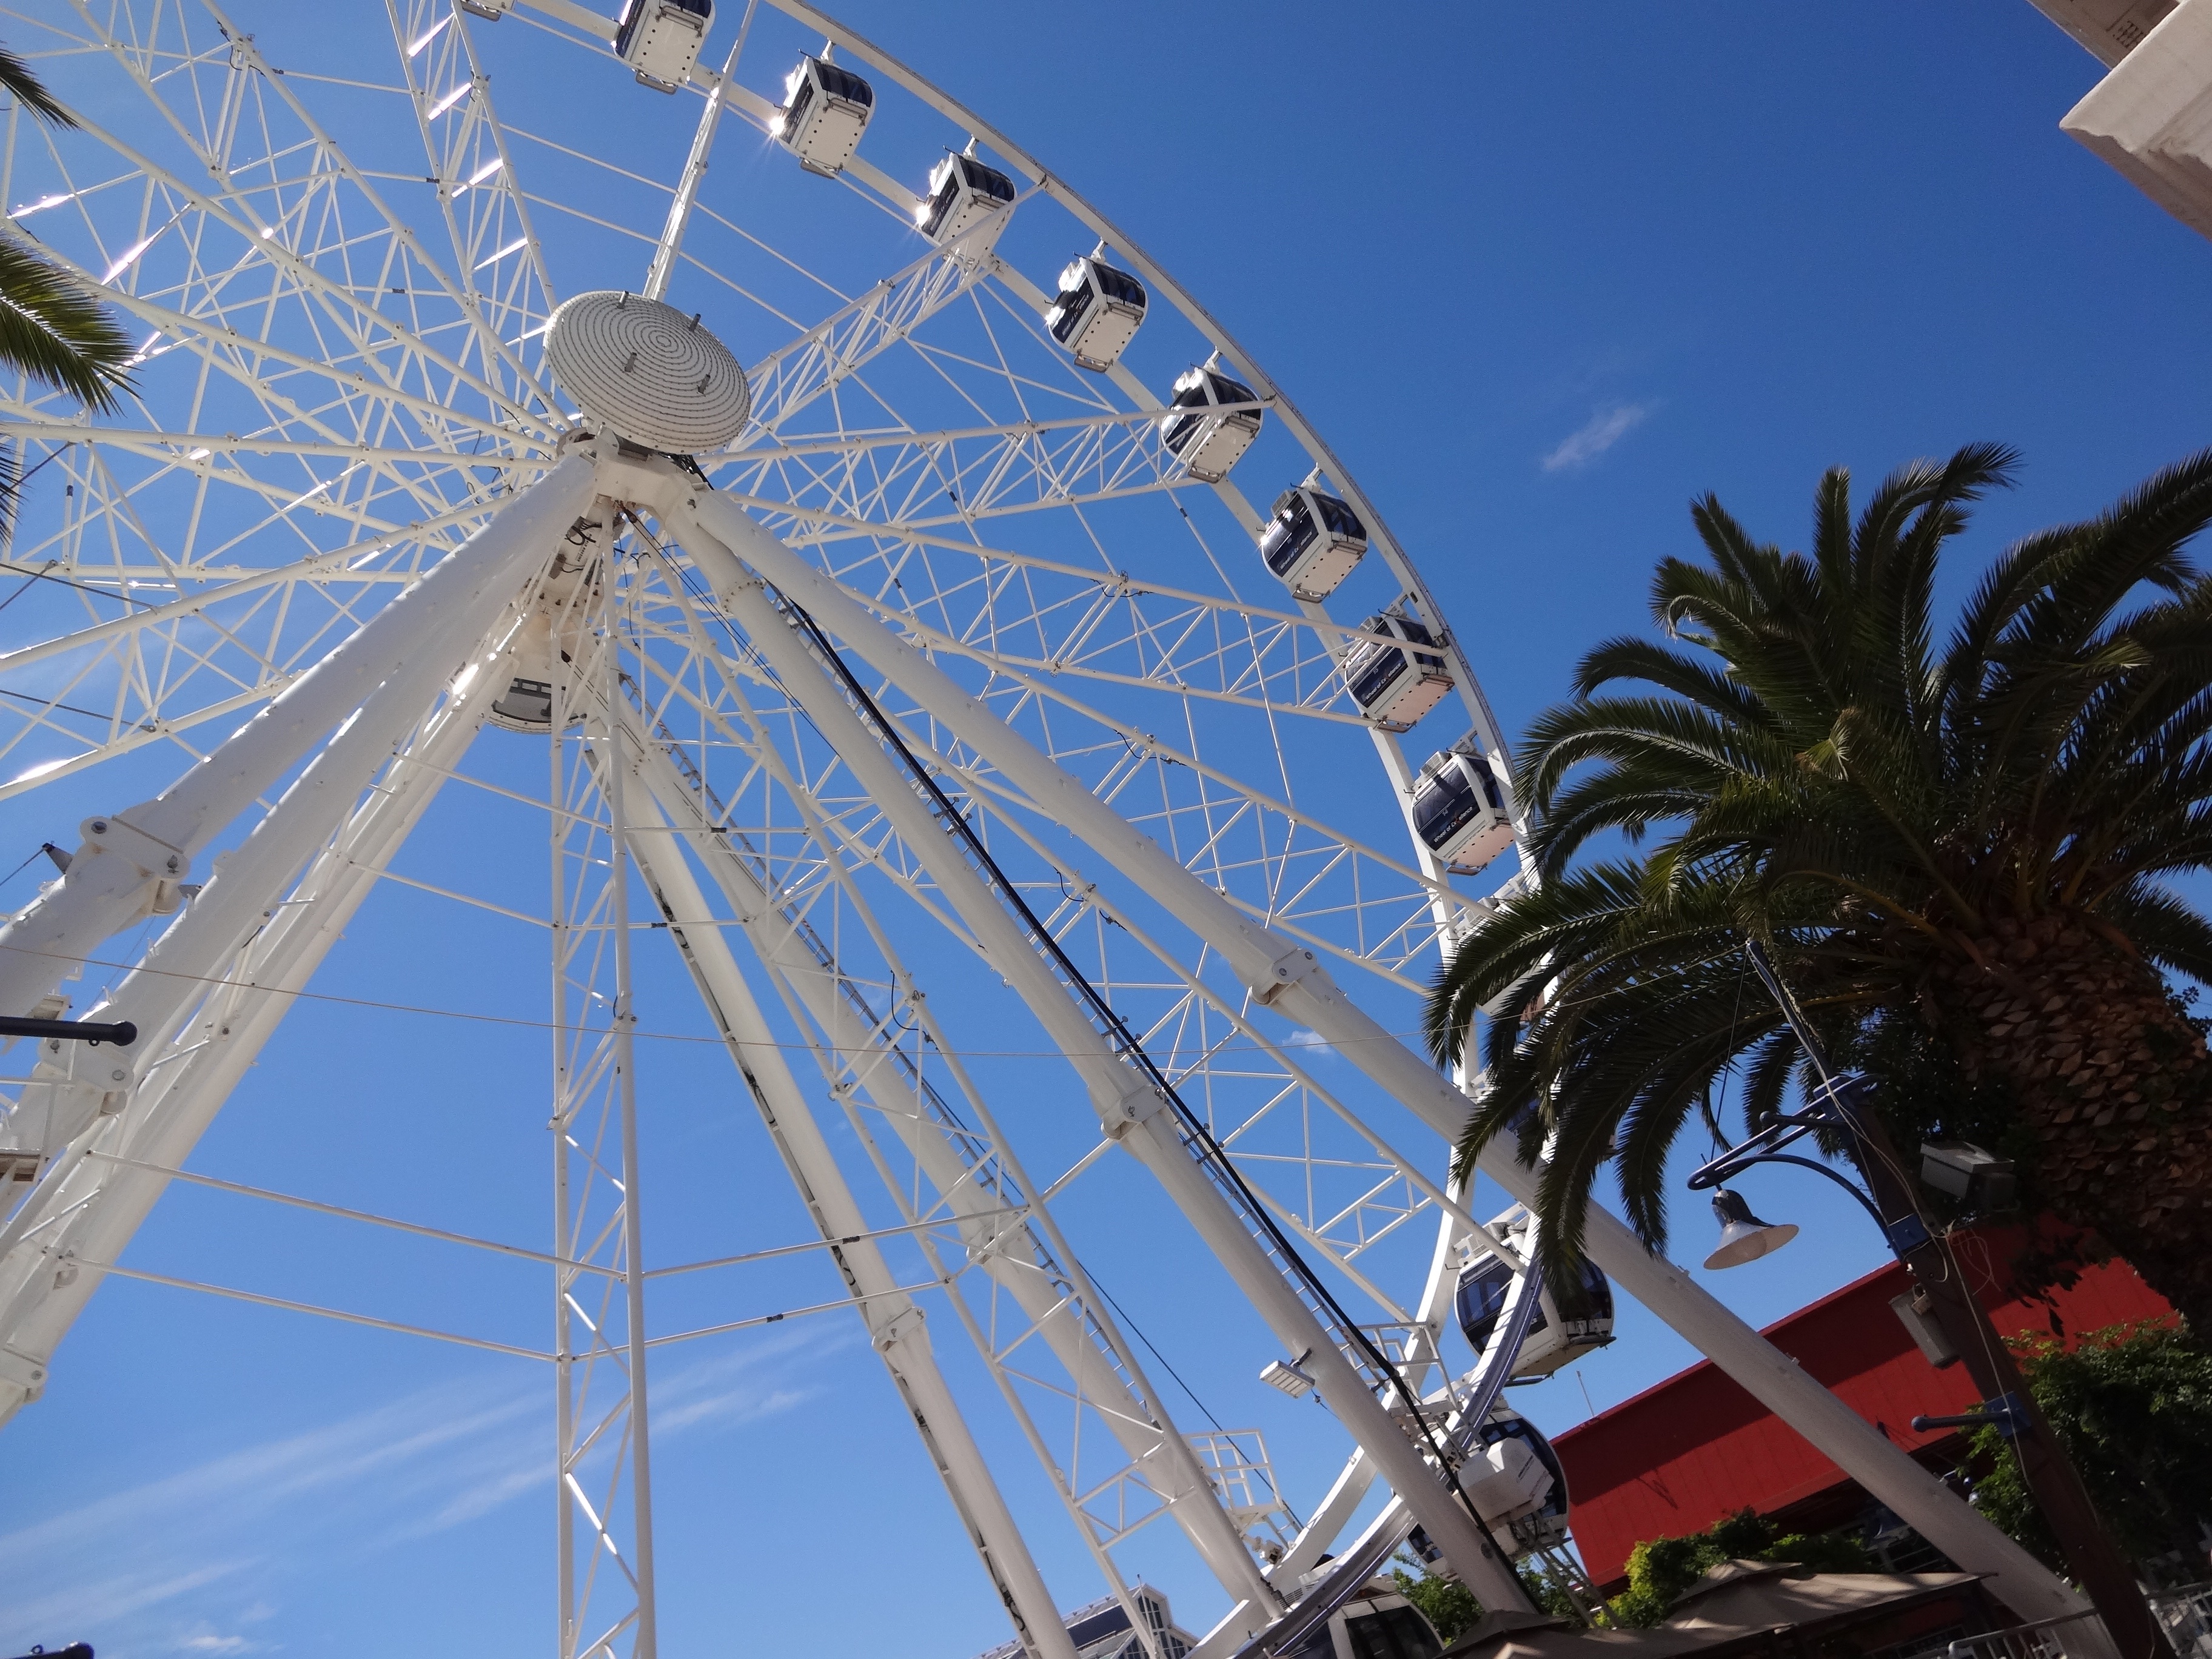
sea, wheel, cityscape, summer, recreation, ferris wheel, amusement park, africa, park, harbour, waterfront, tourist attraction, cape town, amusement ride, outdoor recreation